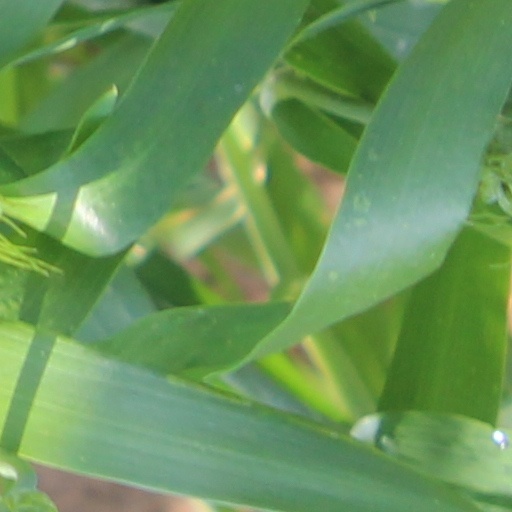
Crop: wheat